Maasin

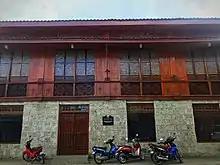
Oppus Ancestral House in Maasin

In 1922, Tomas Oppus renewed the move with presentation of House Bill No. 254 which became Act No. 3117. Unfortunately, the Act did not take effect because it was not proclaimed by the Governor-General.